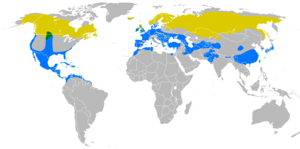
Cette liste des espèces d'oiseaux au Québec recense les taxons de ce groupe observés dans cette province du Canada. Elle provient de l'American Ornithologist Union en date du mois de janvier 2019. Elle comprend 470 espèces dont :
Cette liste de la faune française regroupe les espèces de rapaces peuplant la France métropolitaine.
Cette liste des oiseaux au Canada provient de Bird Checklists of the World en date du mois de juillet 2018.